1978 AIAW National Small College Basketball Championship

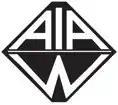

The 1978 AIAW National Small College Basketball Championship was the fourth annual tournament hosted by the Association for Intercollegiate Athletics for Women to determine the national champion of collegiate basketball among its small college members in the United States.